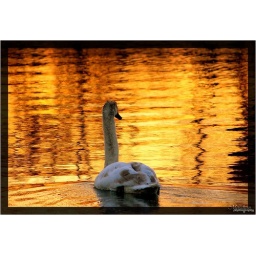
this swan is swimming in his own gold... proud to be the king...